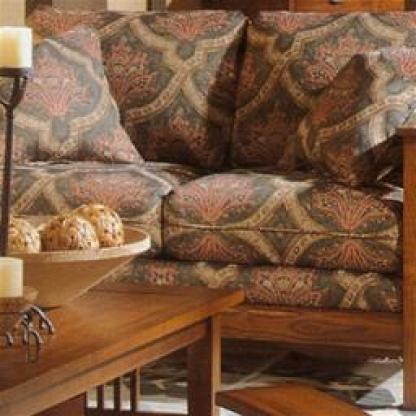
Scene: Indoor